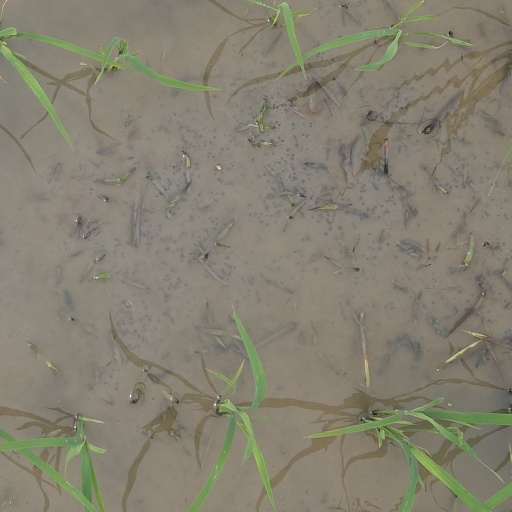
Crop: rice